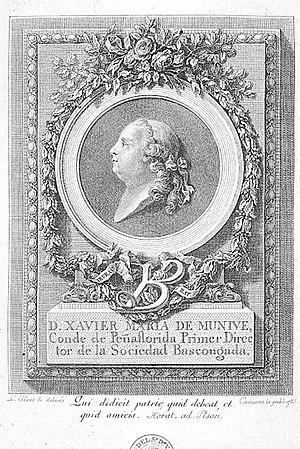
"Xavier María Munibe e Idiáquez, plus connu comme comte de Peñaflorida, né le 23 octobre 1729 à Azkoitia et mort le 13 janvier 1785 à Bergara, est un ""Ilustrado"", écrivain basque espagnol, auteur d'opéras en langue basque ou euskara et musicien fondateur d'une académie en 1748 qui donnera lieu à la Real Sociedad Bascongada de Amigos del País.